Roger Lawrence Williams

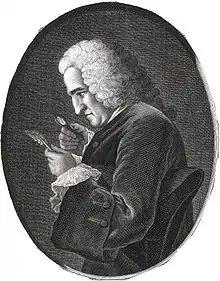
Bernard de Jussieu

A short while later he produced a treatise on botanist George Everett Osterhout in the botanical journal "Brittonia". In 1988, using his extensive knowledge of French history, he began to delve into the beginnings of modern botany.